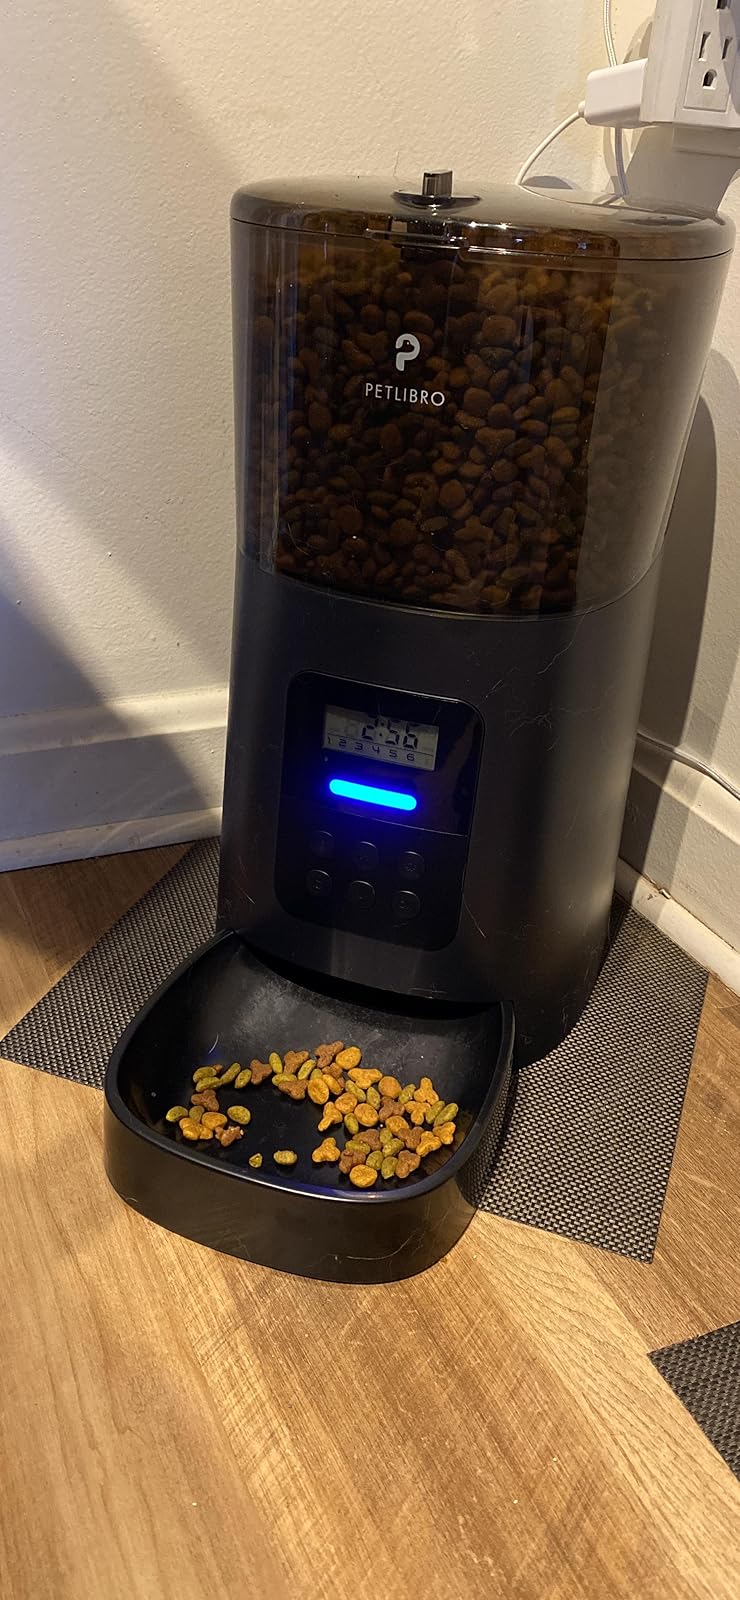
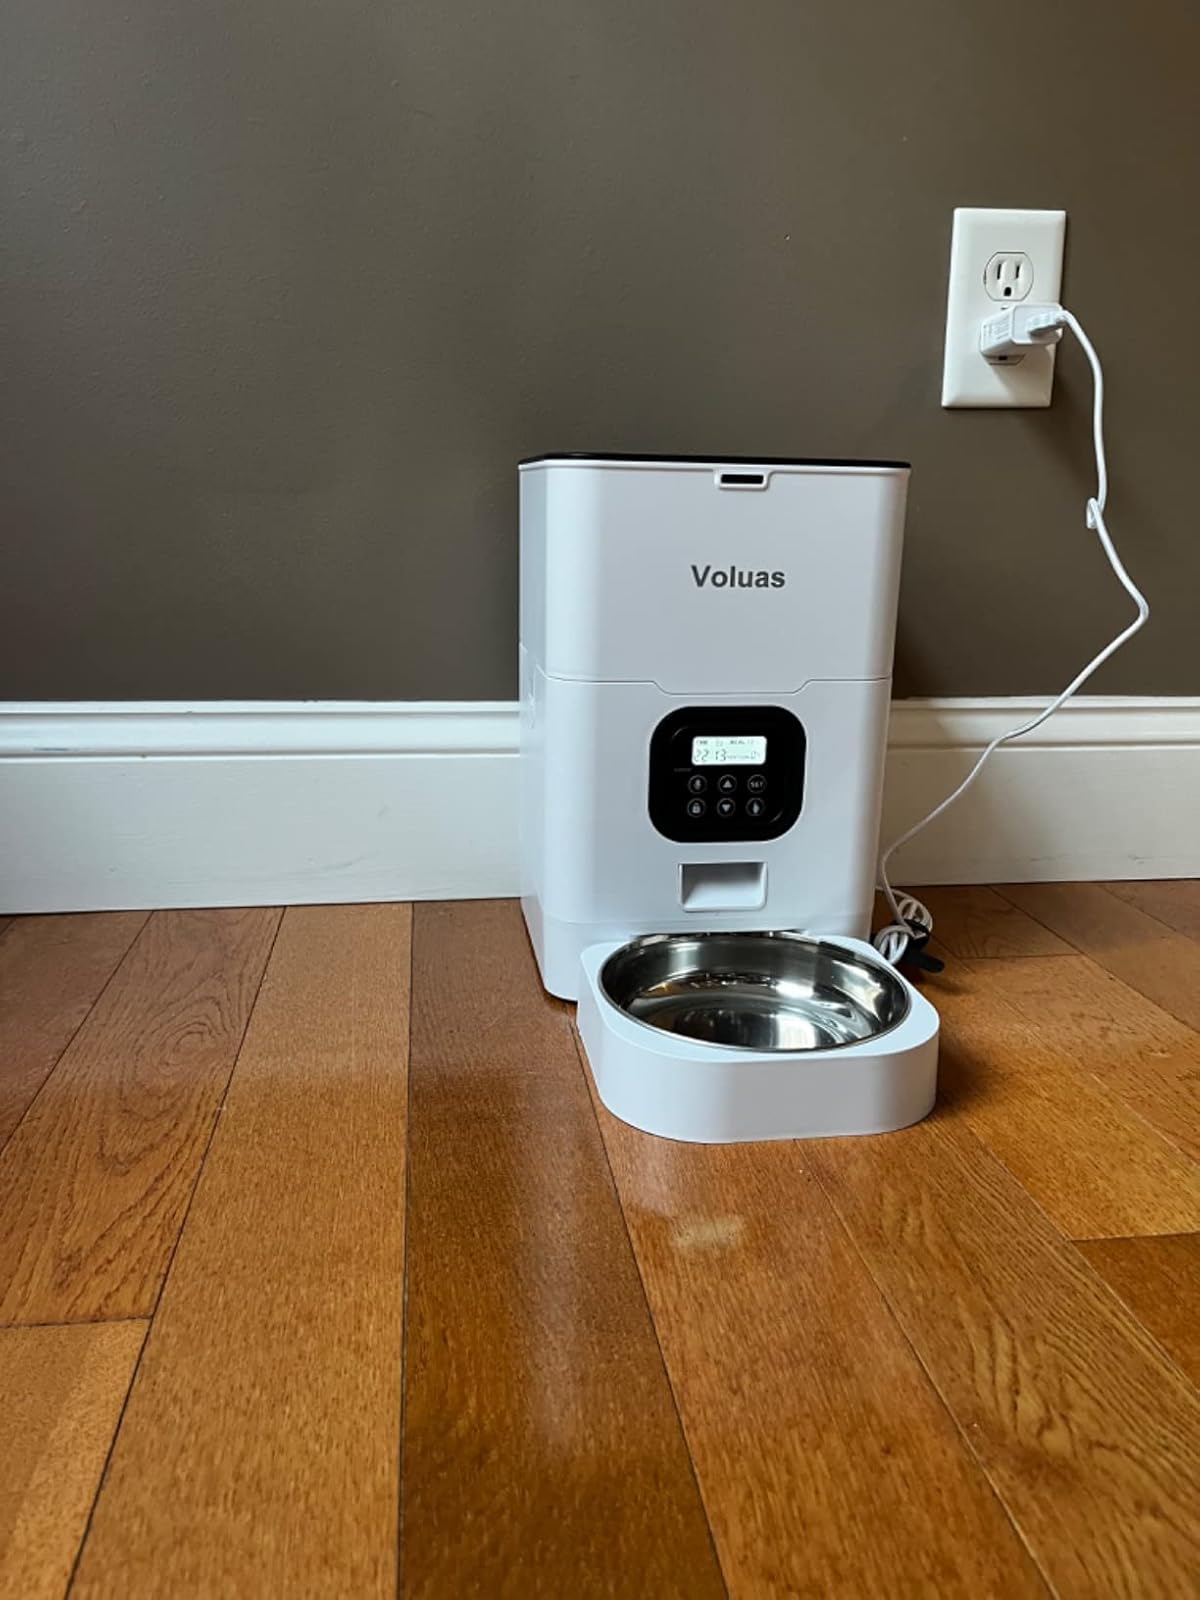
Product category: items_feeder
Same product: no